Honda in Formula One

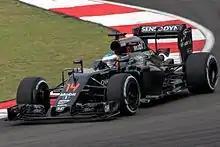
Fernando Alonso driving the McLaren-Honda MP4-31 in 2016

Honda returned to Formula One as an engine supplier in 2015 for the second season of the V6 turbo-hybrid regulations, reviving their relationship with 1980s and 1990s partner McLaren that included free engines and also commercial and factory support. Honda's power unit was designed around McLaren's very tight chassis design and aerodynamic requirements, which they had dubbed their "size zero" philosophy. Over the 2015 season, the McLaren-Honda package proved to be significantly underpowered and unreliable, and the team finished ninth in the constructors' championship with fifth place in Hungary as their best result. Reasons for the lacklustre performance included Honda lacking experience and data with the new regulations, a token system limiting development, as well as fundamental issues with McLaren's "size zero" chassis concept. McLaren had also persuaded Honda to return a year earlier than initially planned.